Sophie Audouin-Mamikonian

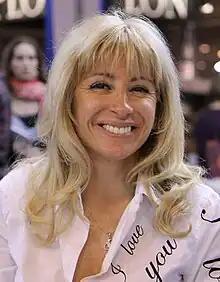
Sophie Audouin-Mamikonian at the 30th Paris Book Fair at Porte de Versailles

Sophie Audouin-Mamikonian (born August 24, 1961 in Saint-Jean-de-Luz, France) is a French writer and author of young adult fantasy books, including the popular "Tara Duncan" series. Like in most of the countries which are not kingdom anymore (Armenia became a regency driven by the Ottoman (Turkey) on the 14th century), she carries the courtesy title HRH Princess Sophie Audouin-Mamikonian.